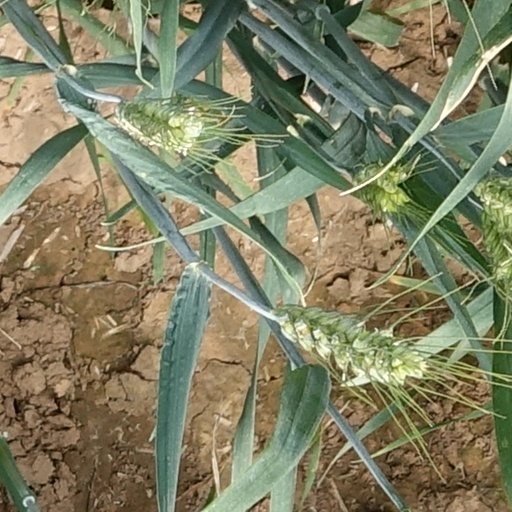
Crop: wheat